Enrique Thompson

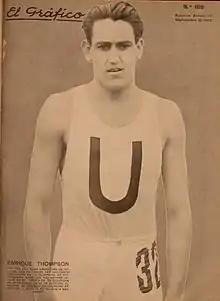
Thompson on the cover of "El Gráfico", 1922

Enrique Thompson (15 December 1897 – 22 December 1928) was an Argentine hurdler. He competed in the men's 400 metres hurdles at the 1924 Summer Olympics.